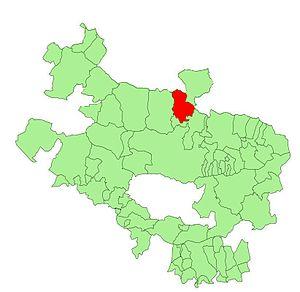
Legutio en Basque ou Villarreal de Álava en espagnol est une commune d'Alava, dans la communauté autonome du Pays basque en Espagne.